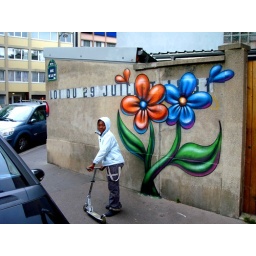
flower street art by nowart